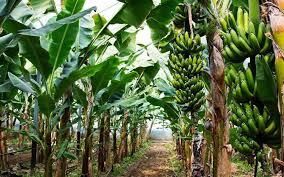
Ndizi mingi sana zimekomaashambani na migomba yao. Migomba hii imepandwa katika milolongo. Na migomba hii kuna iliyo mchanga ambayo haijaota matunda ya ndizi na nyingine iliyoota matunda ya ndizi.